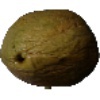
Label: Papaya 1